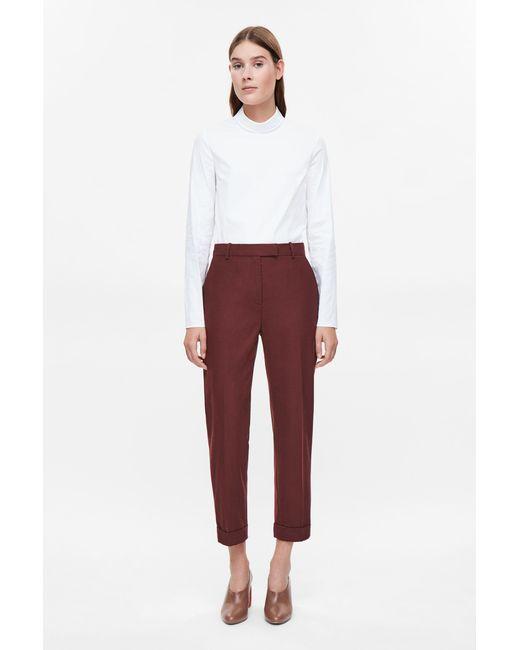
Kastanienbraune Slim Fit Hose mit Einstecktaschen